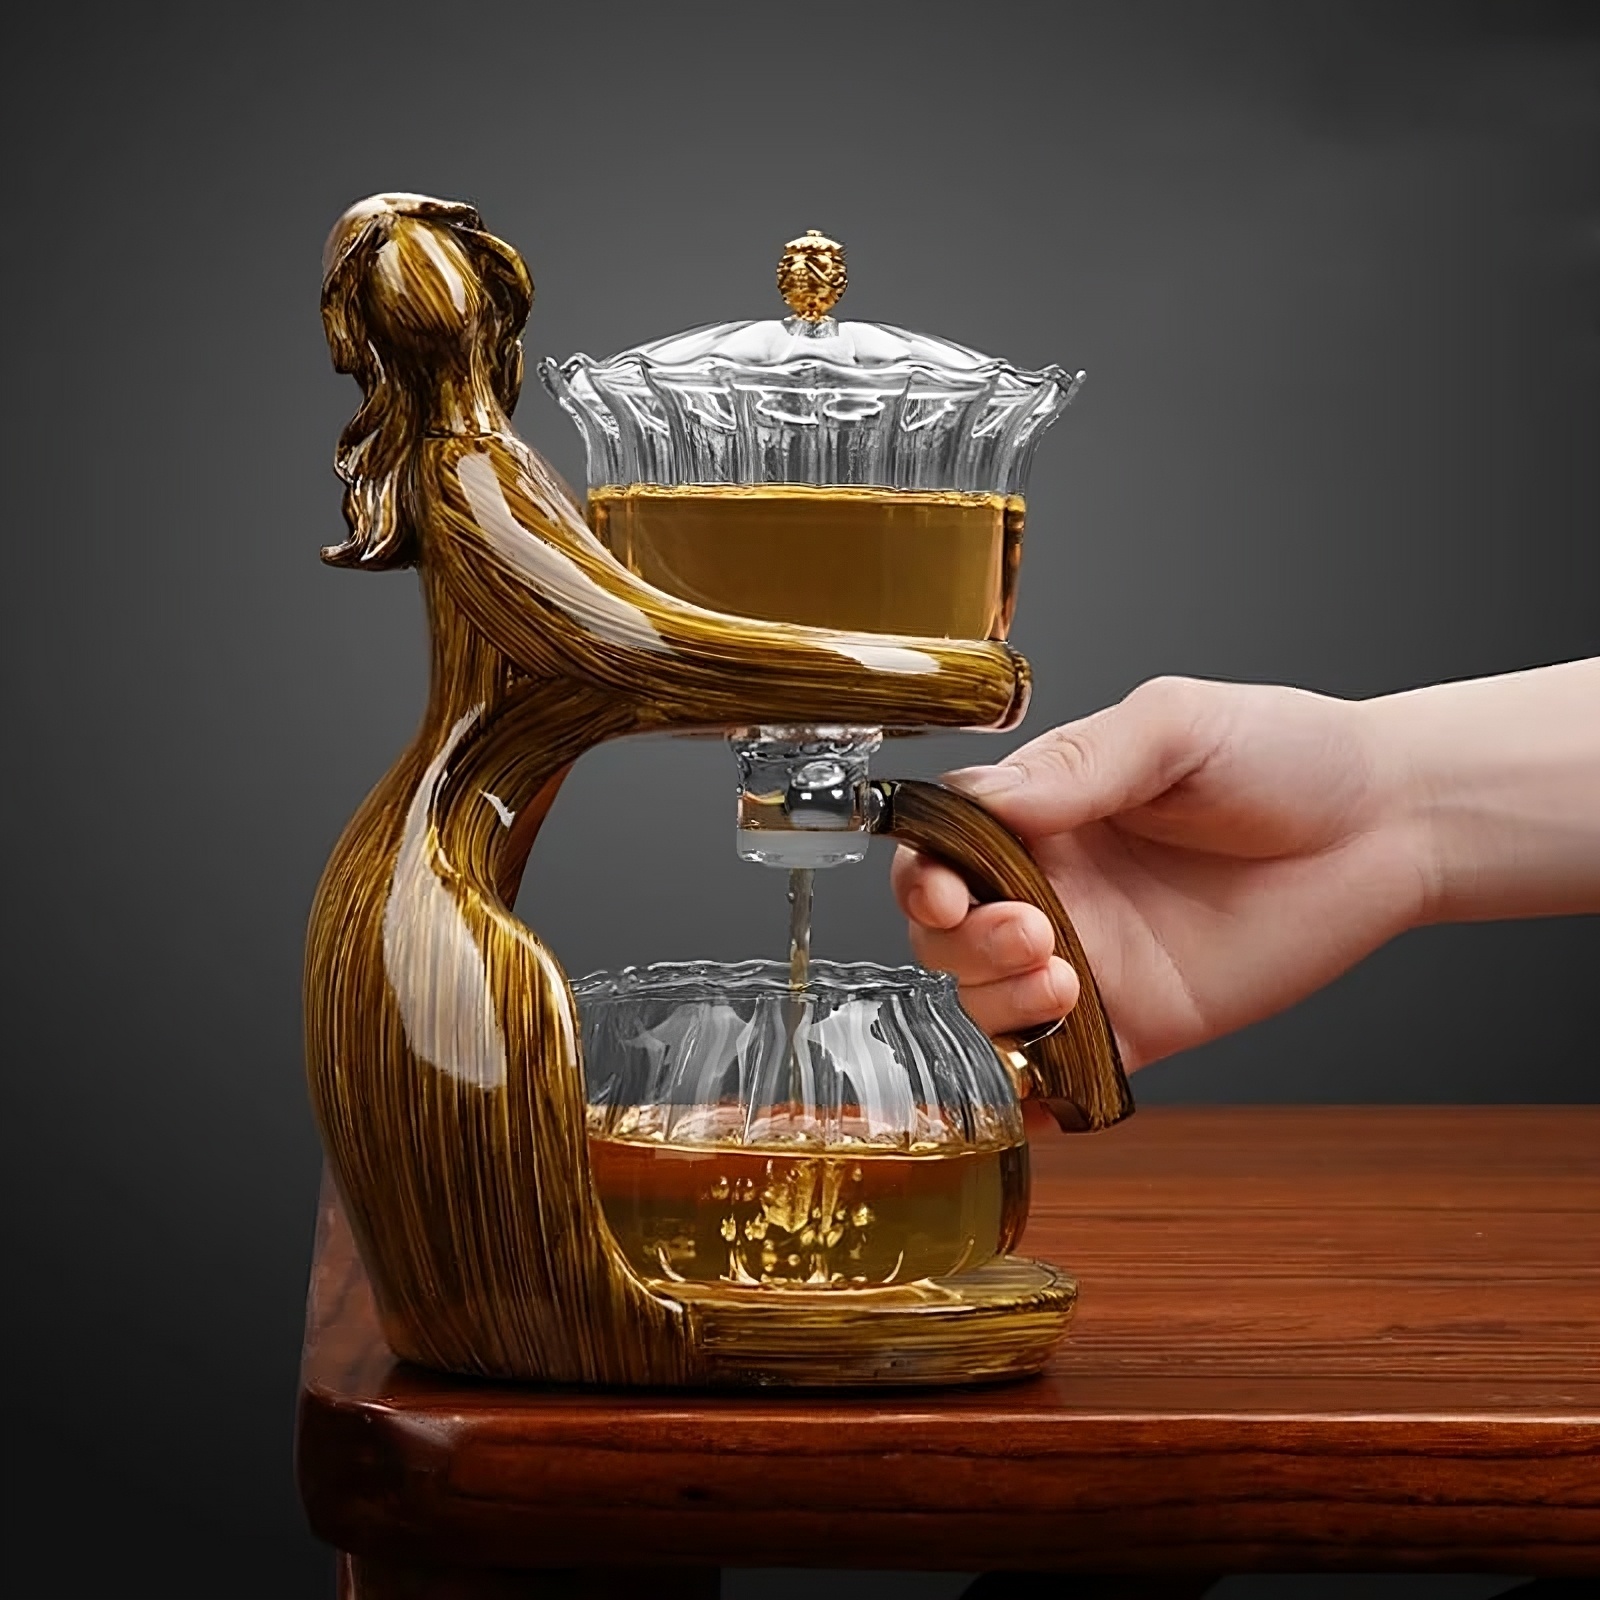
Semi-Automatic Teapot
Brew tea with a touch of magic—this Semi-Automatic Teapot turns your daily ritual into a moment of wonder. Perfect for the living room, kitchen, or office, it’s designed for effortless elegance and relaxation. With a simple press, watch your favorite loose-leaf tea bloom, swirl, and steep—no spills, no fuss. Gift it to a loved one or treat yourself to something truly special. Pair it with blooming teas like butterfly pea or roselle for a visually stunning and flavorful experience. A must-have for tea lovers seeking beauty, innovation, and calm in every cup.
Brand: Must Haves
Category: Home & Garden > Kitchen & Dining > Kitchen Appliances > Tea Makers